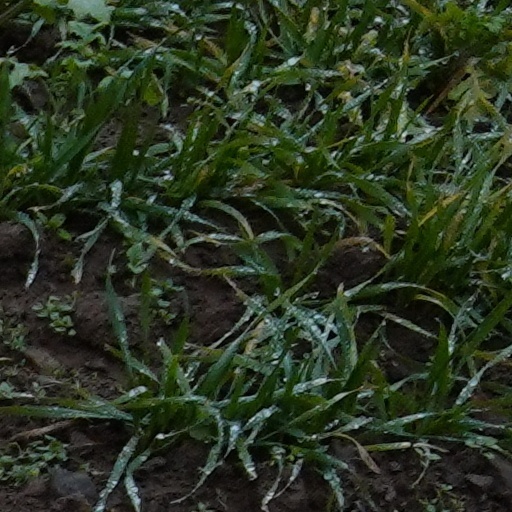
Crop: wheat